Ventimiglia family

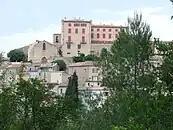
The Ventimiglia Château in La Verdière, in the Var department in Provence-Alpes-Côte d'Azur.

The county depended on the March of Turin, and when this dissolved in 1091, the Ventimiglia - who took their surname from the county of which they were owners - acquired control of the territories of the Maro and Prelà valleys, thus becoming among the major feudatories of the far western Liguria. The feudal expansion of the Ventimiglia was frowned upon by the Republic of Genoa, which aimed to establish its own political hegemony in the whole of Liguria, and for this reason the Genoese asked and obtained from the emperor Conrad III of Swabia the right to militarily attack the County, which was devastated and occupied in August 1140, despite the strenuous defense of its inhabitants. In 1146, Count Oberto (d. 1152), eldest son of Otto and Lord of Ventimiglia, in order to regain possession of his other fiefs, was forced to recognize Genoa's jurisdiction over the city, and he swore allegiance to the Maritime Republic and became its consul.